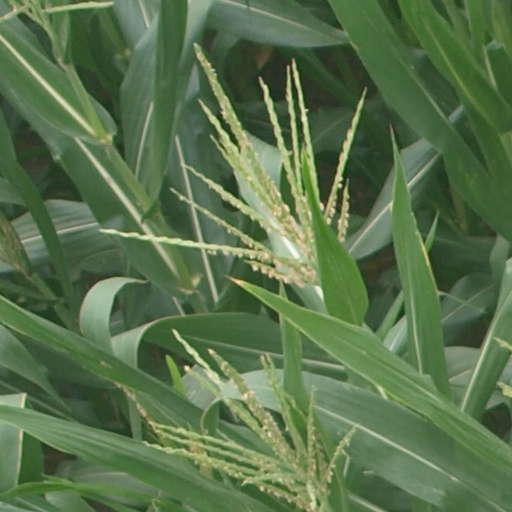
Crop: maize; corn